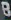
Number: 8